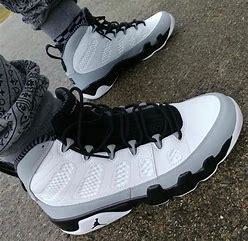
Brand: Jordan
Model: 9 Retro